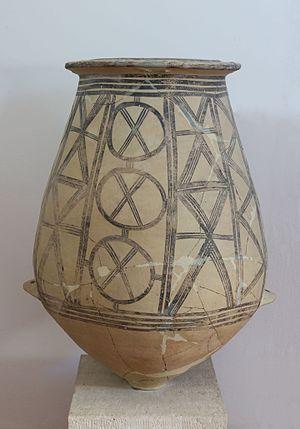
Jarre de stockage du milieu de l'âge du Bronze, peinte de motifs géométriques. 1900 - 1800 av. J.-C. Musée archéologique d'Égine, Grèce.
Voir aussi : Liste des siècles, Chiffres romains